The Tribe (novel)

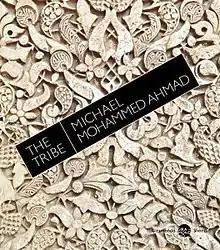
First edition

The Tribe is a 2014 novel by Australian author Michael Mohammed Ahmad, published by Giramondo.